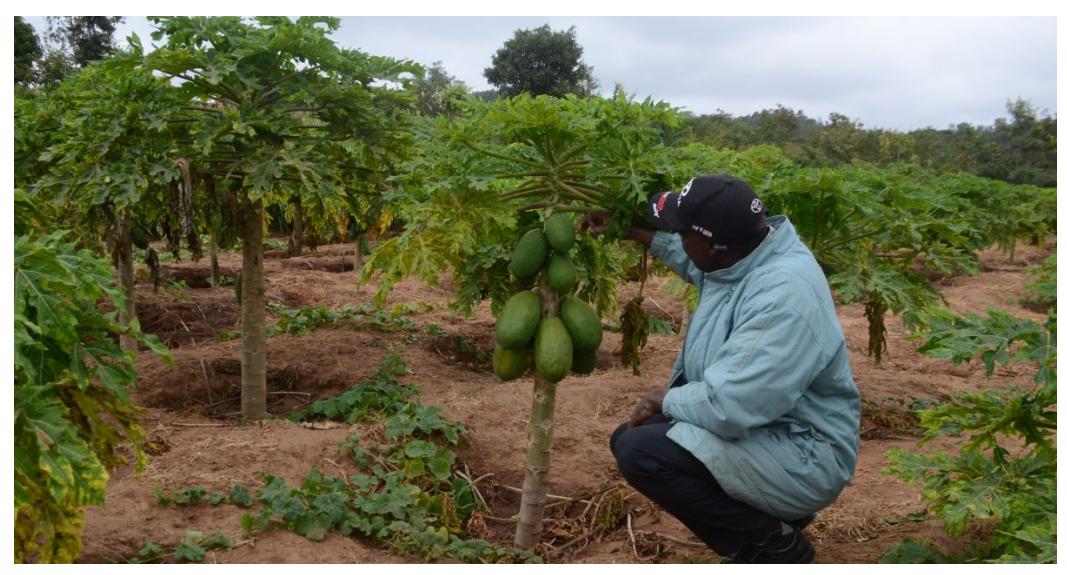
Wakulima jinsia ya kiume aliyevalia kofia, amechuchumaa akikagua mmea wa mipapai iliyobeba  matunda ya mapapai yaliyokomaa yenye rangi ya kijani. Pamezungukwa na miti hiyo mingi  ambayo huzaa mazao ya biashara, ambayo husafirisha katika maeneo ya mauzo ya kilimo kama vile soko.